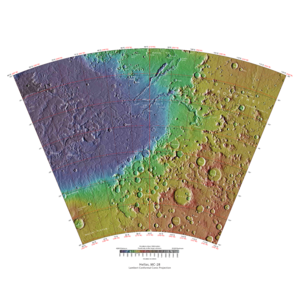
Dans le cadre de la géographie de la planète Mars, le quadrangle d'Hellas — également identifié par le code USGS MC-28 — désigne une région martienne définie par des latitudes comprises entre 30º et 65º S et des longitudes comprises entre 60º et 120º E.